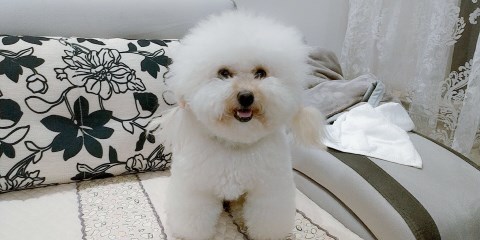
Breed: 3083-n000117-Bichon_Frise